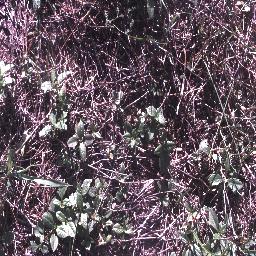
Label: negative